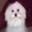
Label: dog